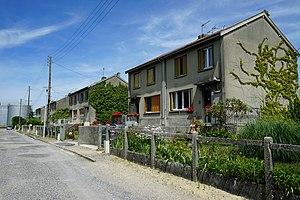
autour de la verrerie VMC de Reims/Saint-Brice.
Saint-Brice-Courcelles est une commune française située dans le département de la Marne, en région Grand Est.